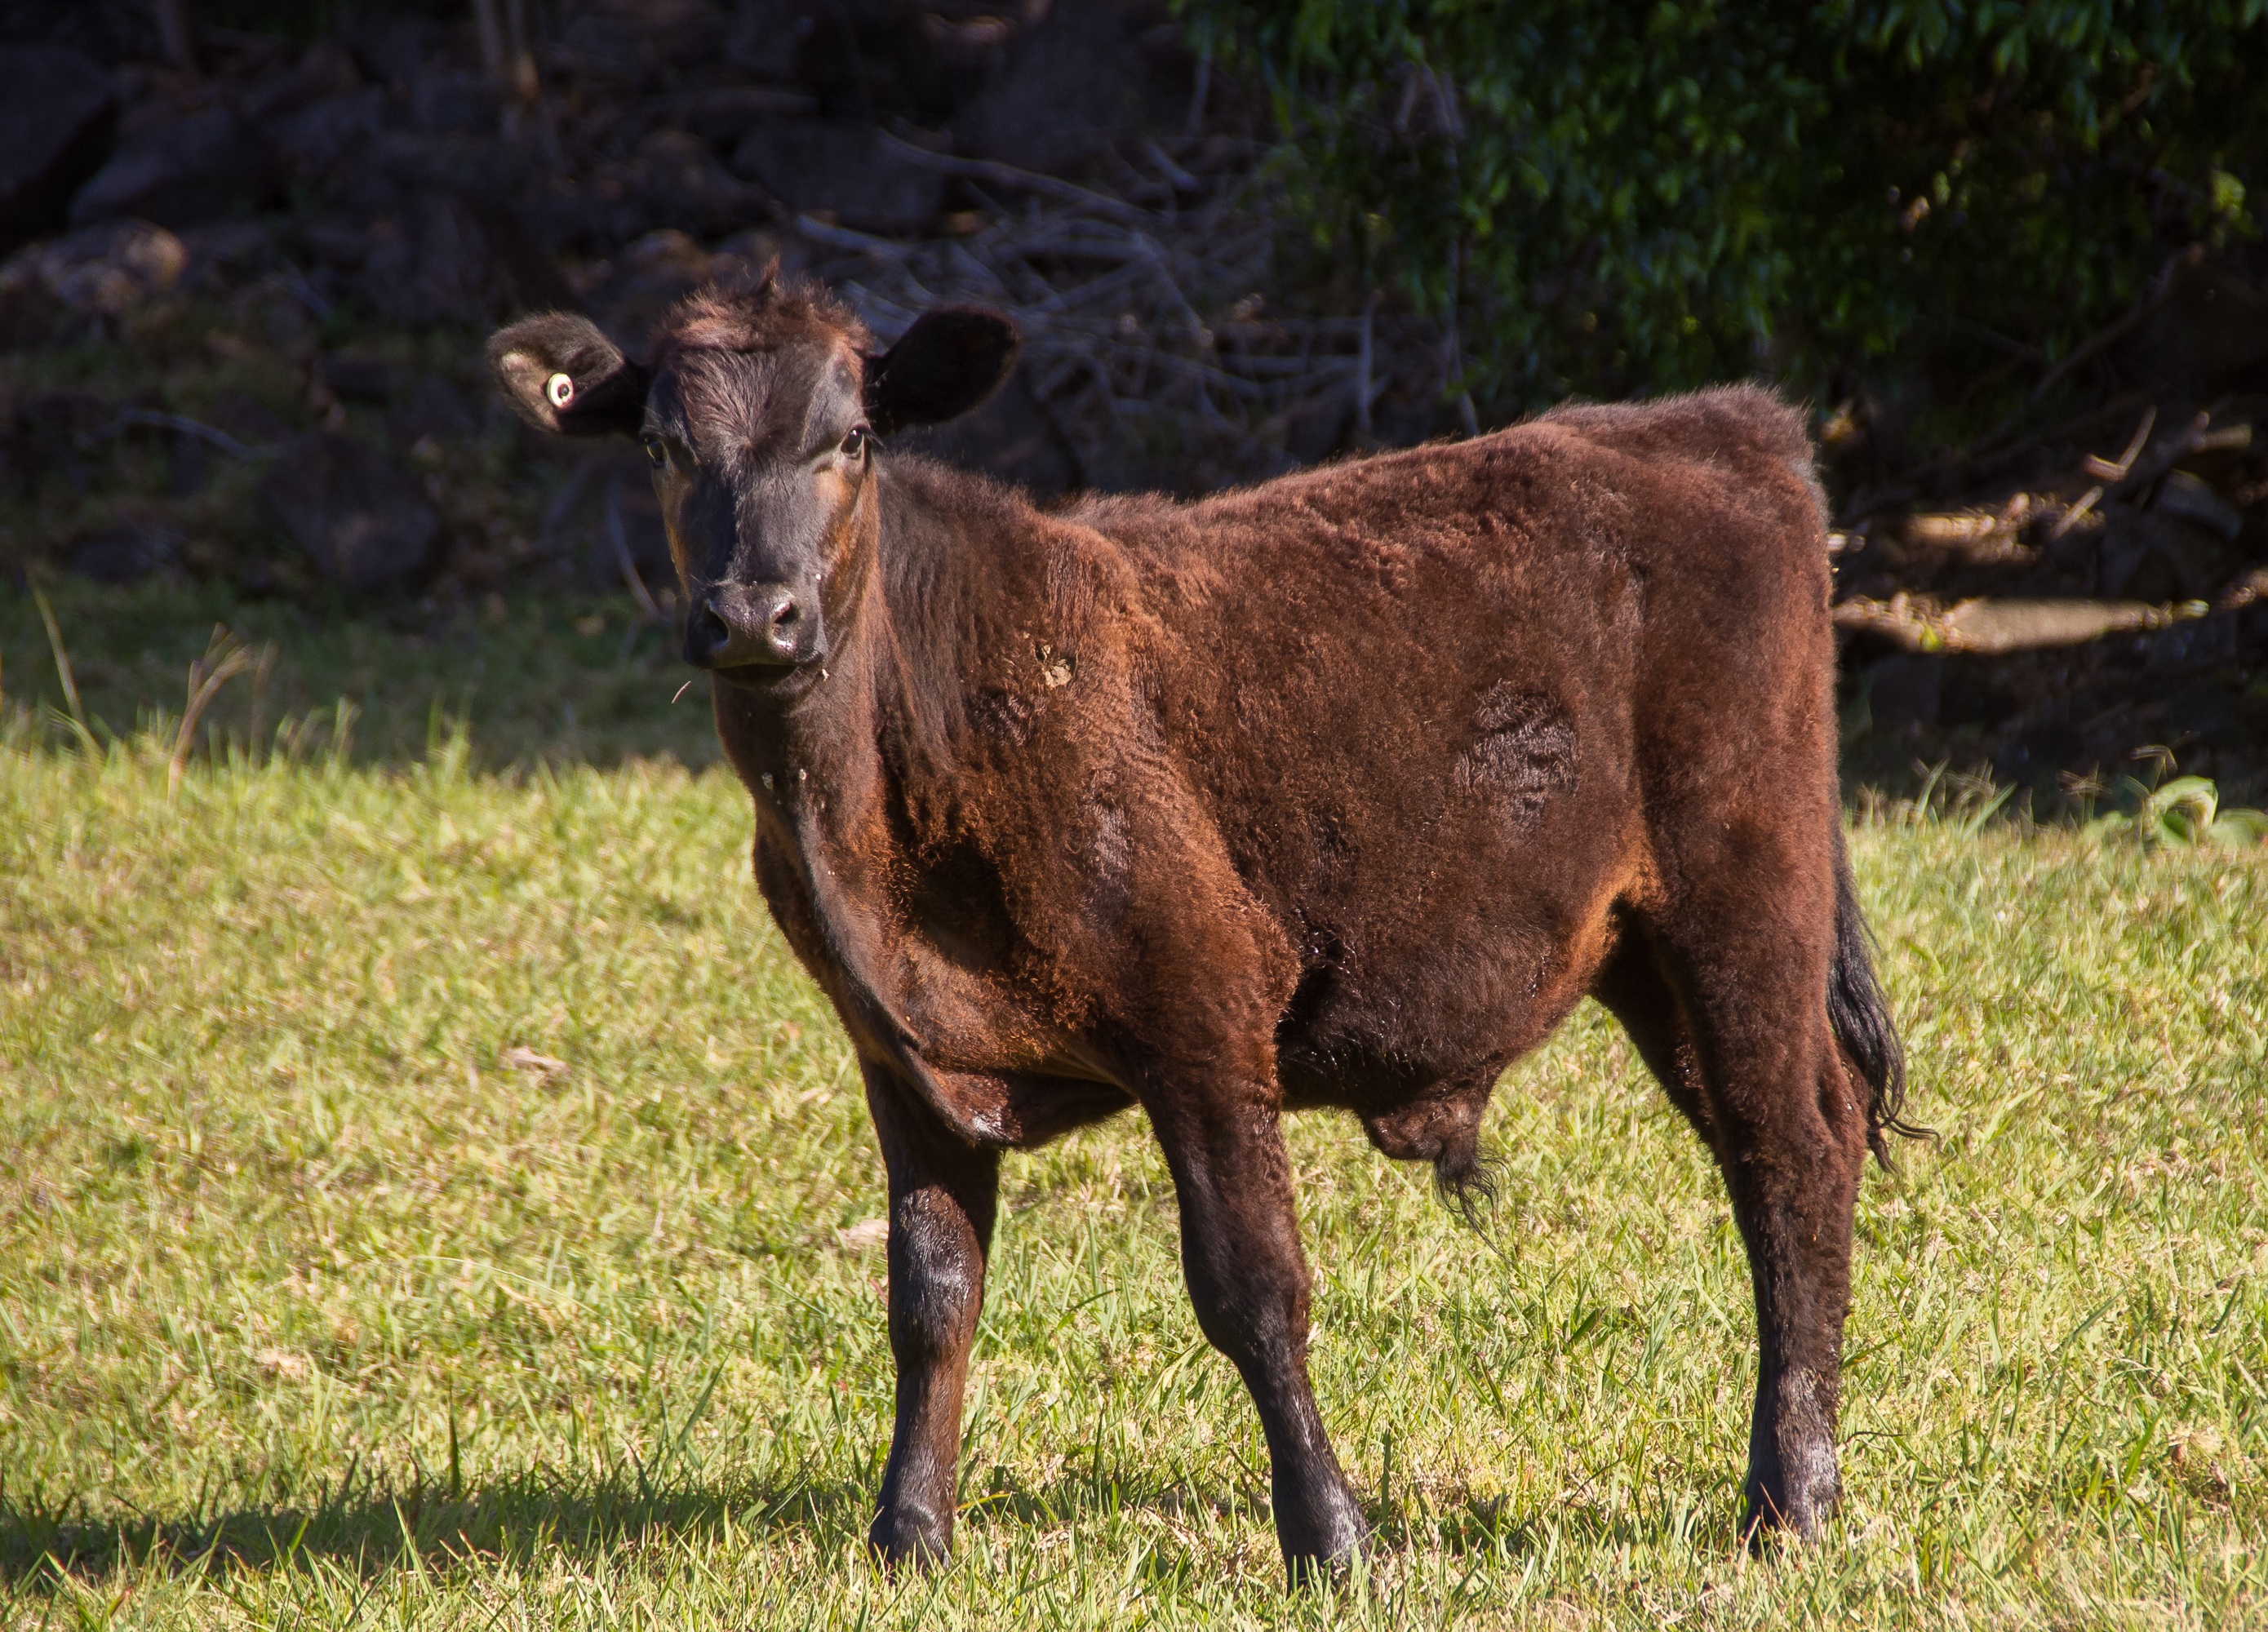
farm, wildlife, horn, rural, young, cow, cattle, pasture, grazing, brown, mammal, beef, fauna, calf, australia, bull, face, stock, vertebrate, queensland, cattle like mammal, cow goat family